Louis van Gaal

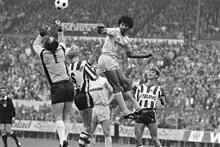
Van Gaal (right) playing for Sparta Rotterdam in 1983 against Feyenoord's Ruud Gullit

On 6 July 2012, Van Gaal was presented as the new Netherlands coach. "I am happy that the KNVB approached me", said Van Gaal, who was assisted by former Dutch internationals Danny Blind and Patrick Kluivert, both part of his successful Ajax squad from 1995. "This is the challenge which I have been waiting for."